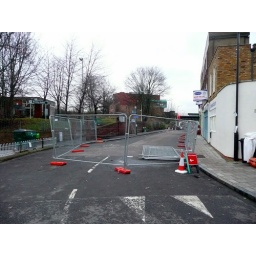
The fencing blocking an important street in Brockley